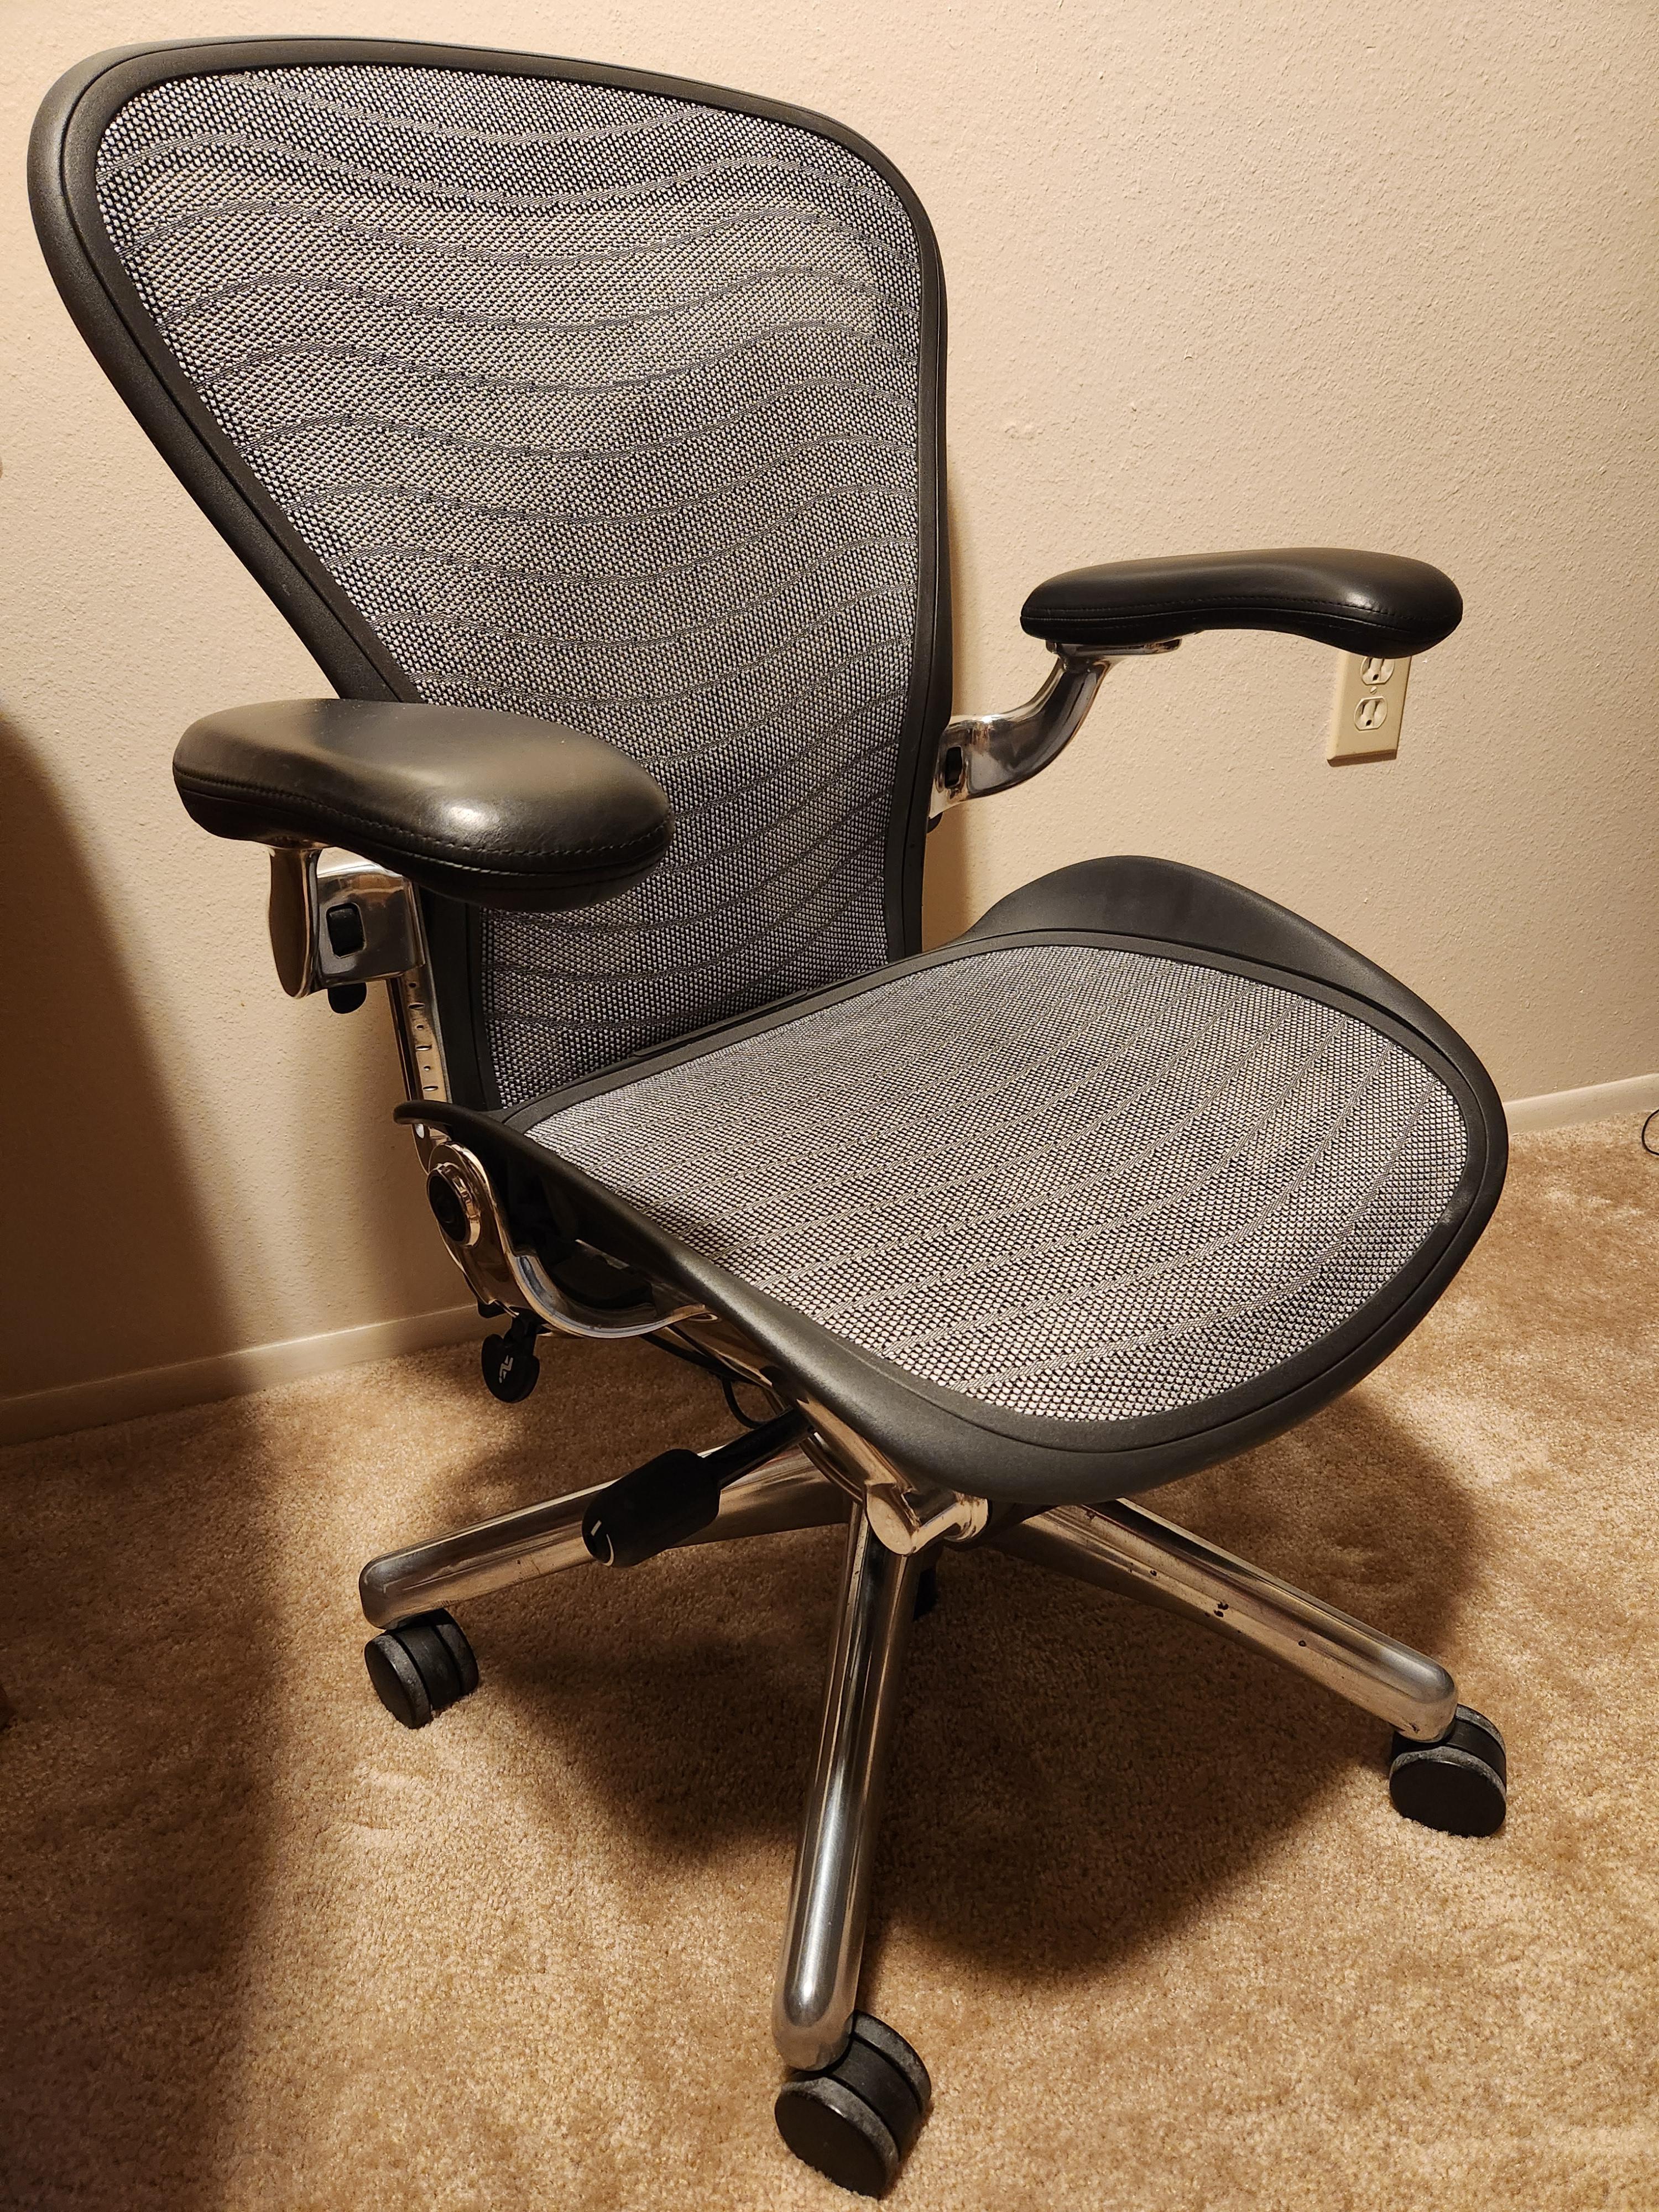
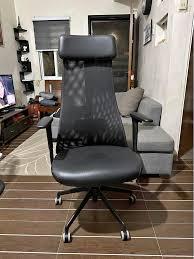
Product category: items_chair
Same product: no